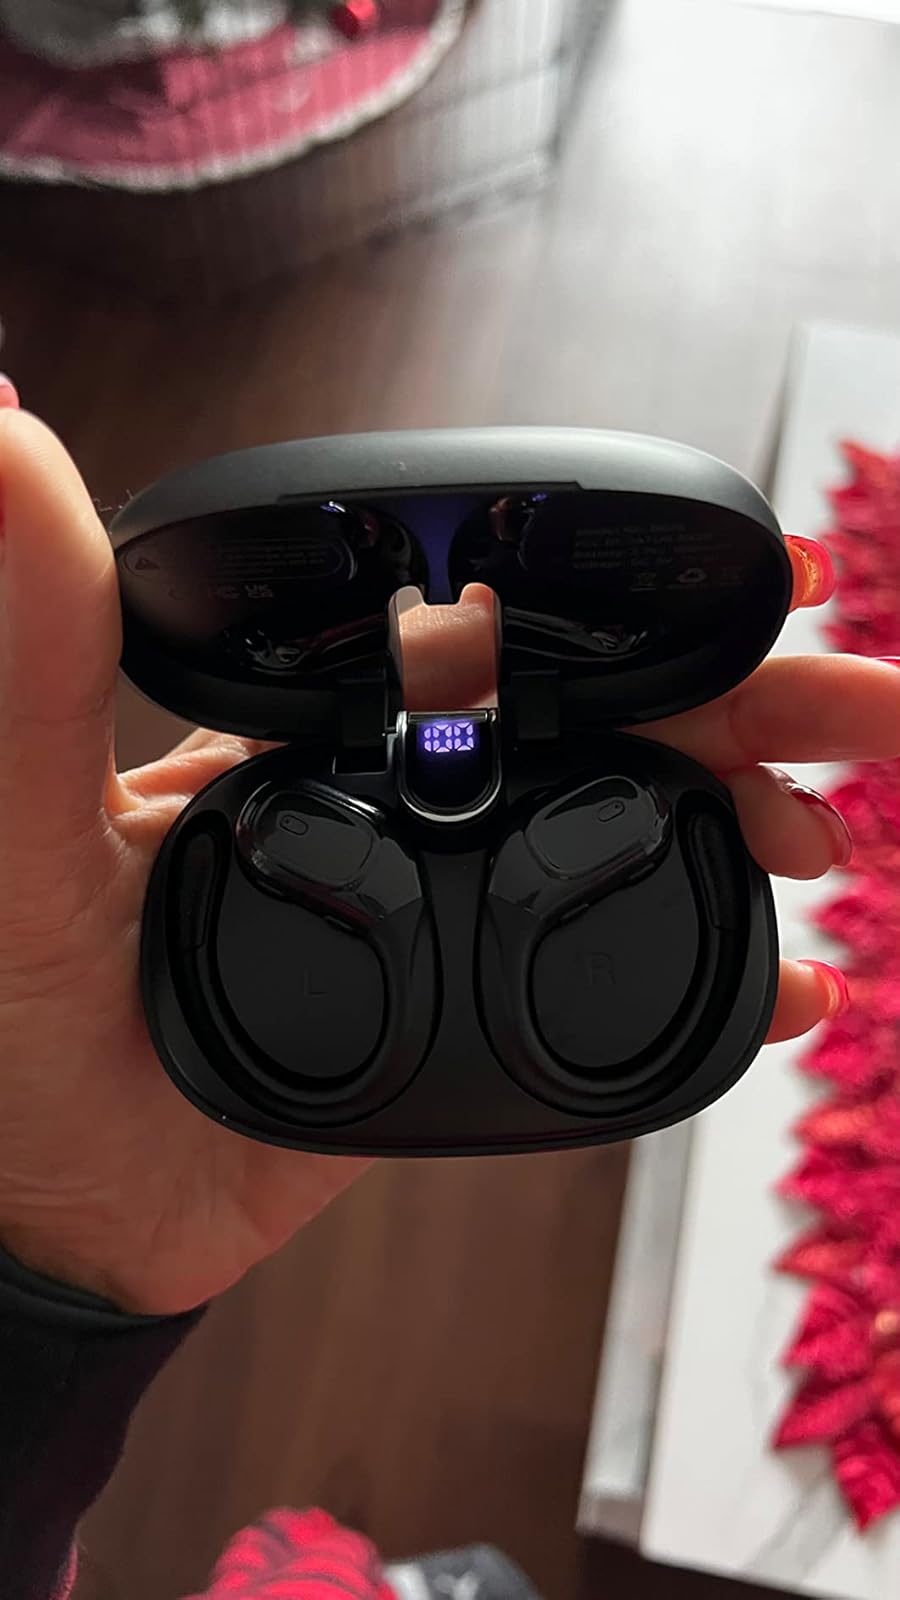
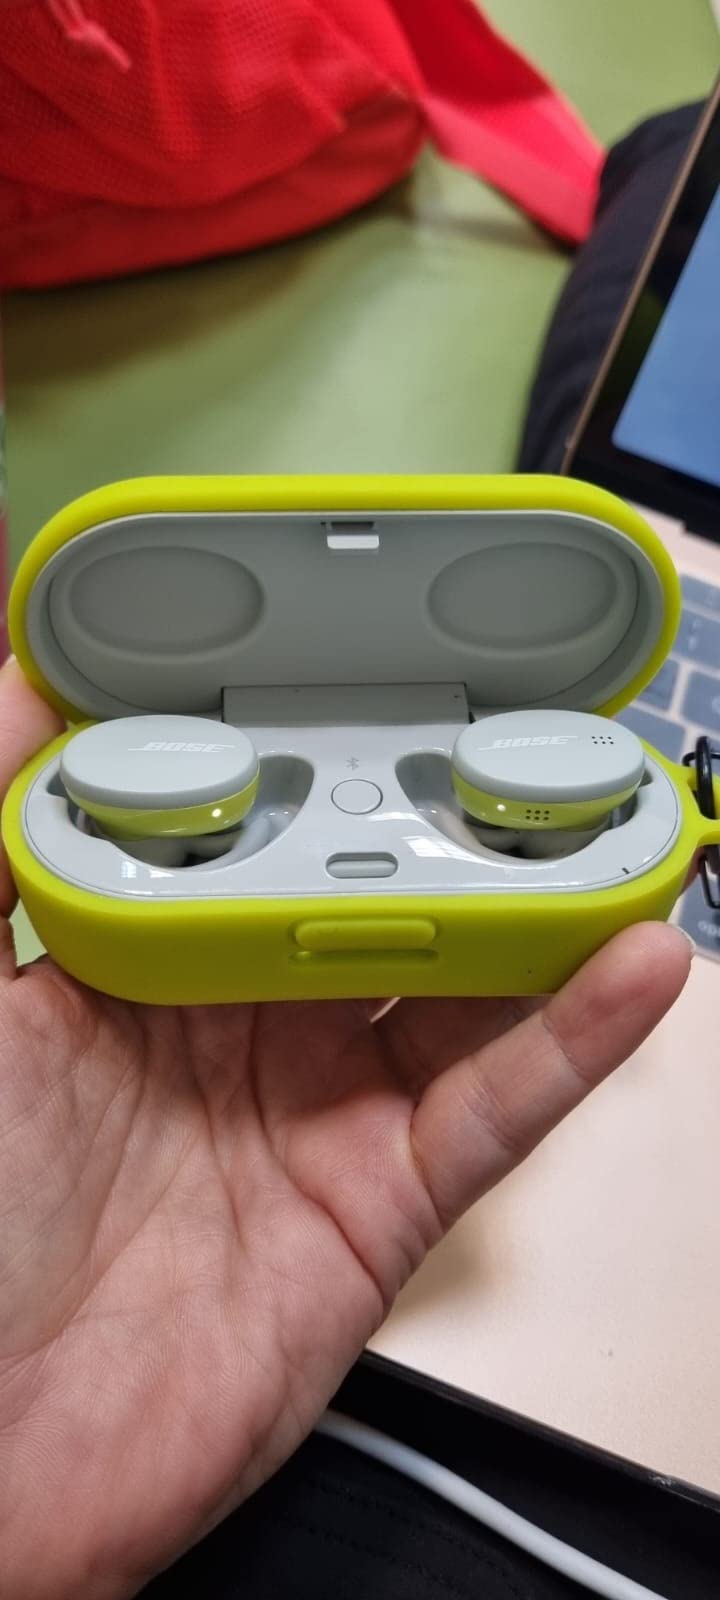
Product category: earbuds
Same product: no